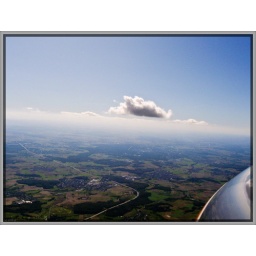
about 1700m above ground level, I've just left the cloud behind me, moving to the next for more lift.